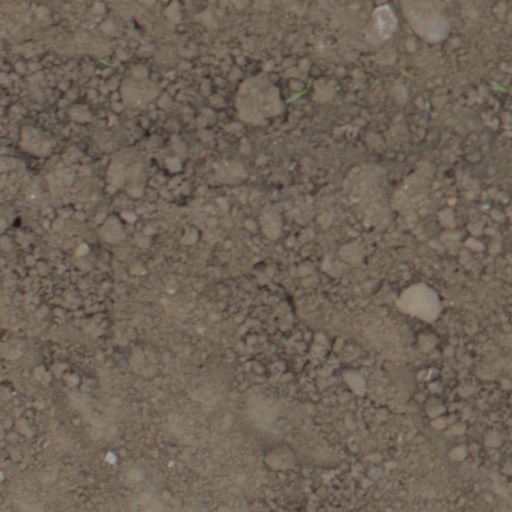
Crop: wheat